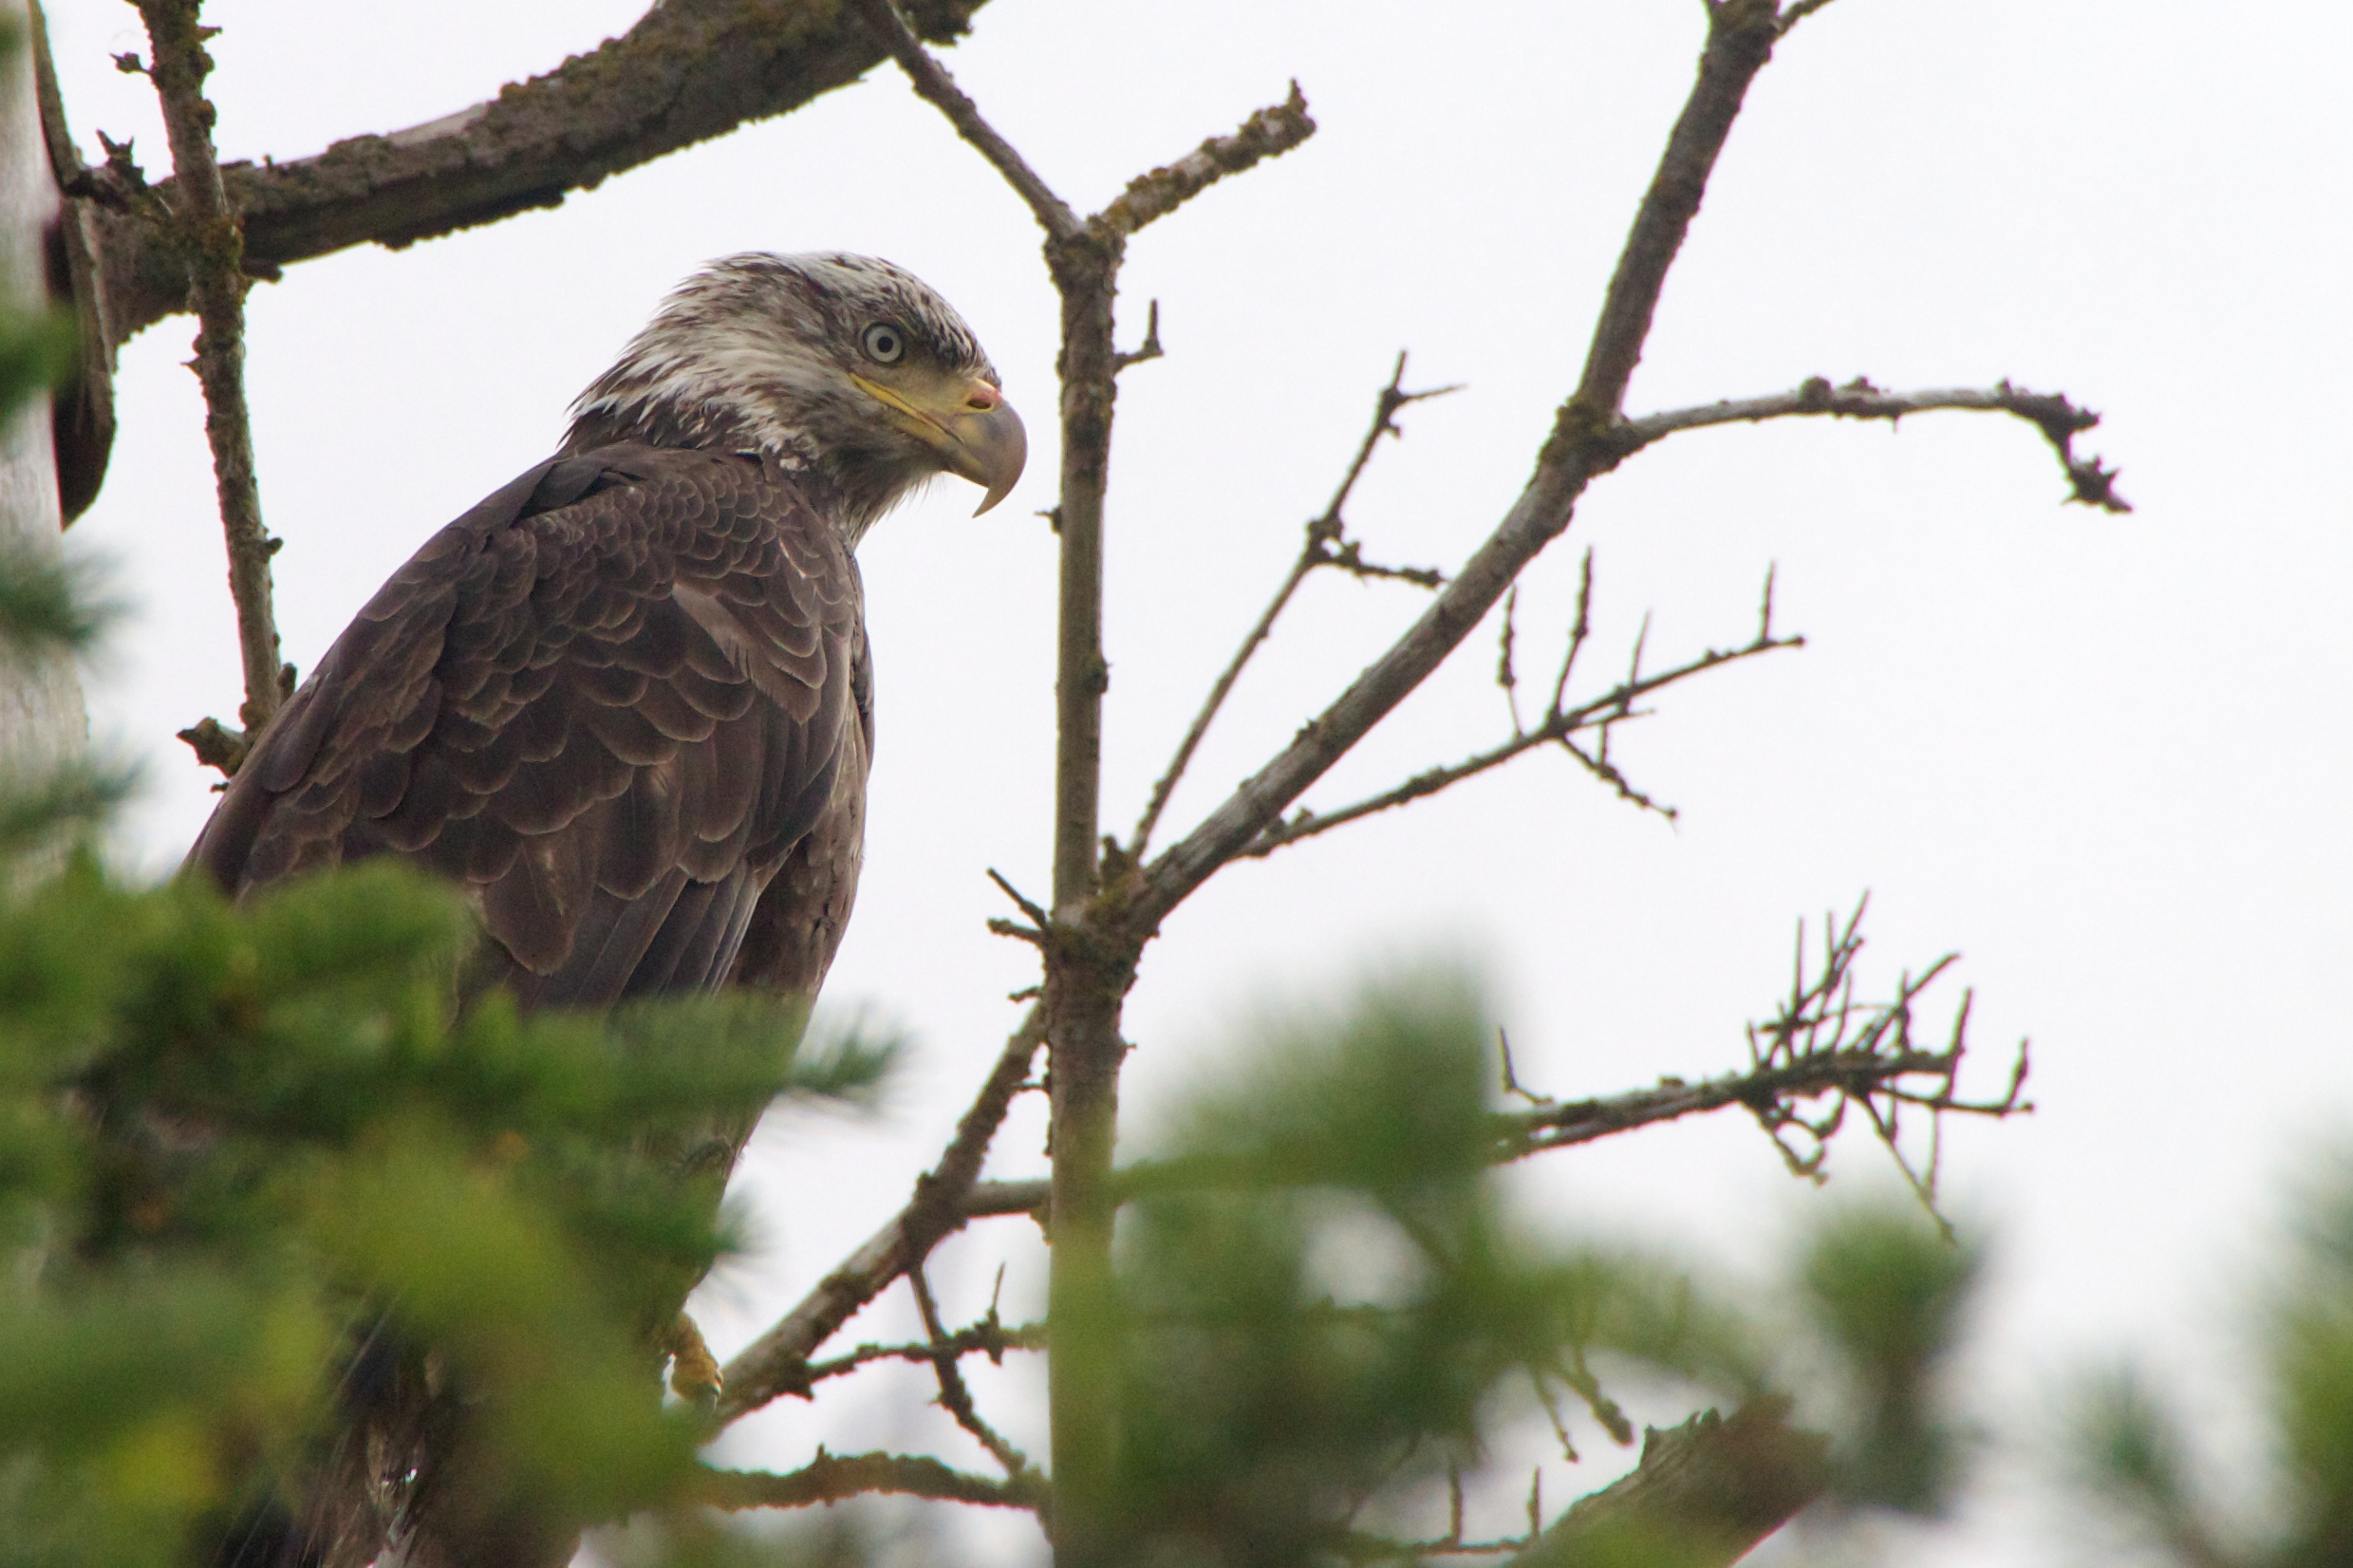
branch, bird, wildlife, beak, eagle, hawk, fauna, bird of prey, bald eagle, vertebrate, buzzard, perching bird